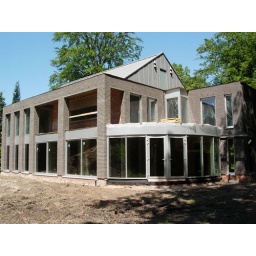
Garden side of the house in Zoersel, the windows had just been put in.